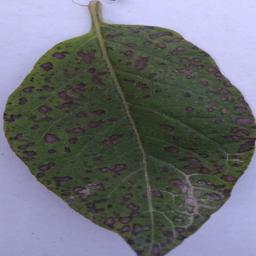
Etiqueta: Tizon_Temprano